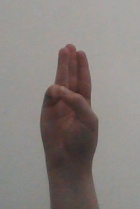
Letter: thaa